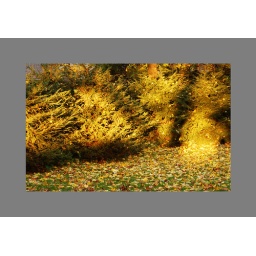
The view out our kitchen window as the light of the sunset shines on our hemlock hedge.Photo by Gloria